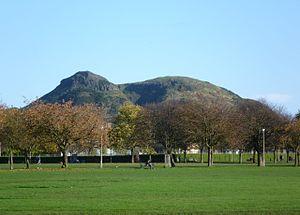
The Meadows est un jardin public à vocation de détente et de pratique de sports situé dans la ville écossaise d'Édimbourg, au Royaume-Uni.